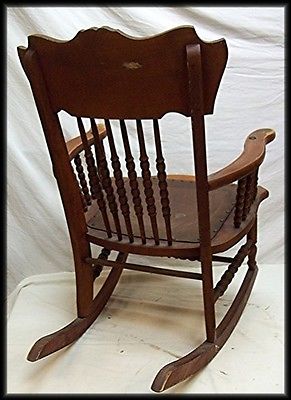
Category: chair